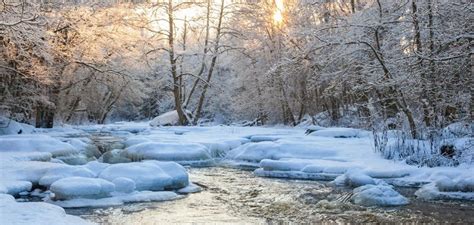
Weather: snow or frosty